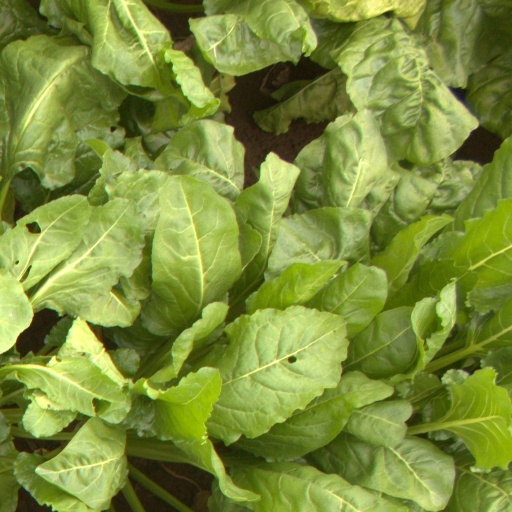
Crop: sugar beet